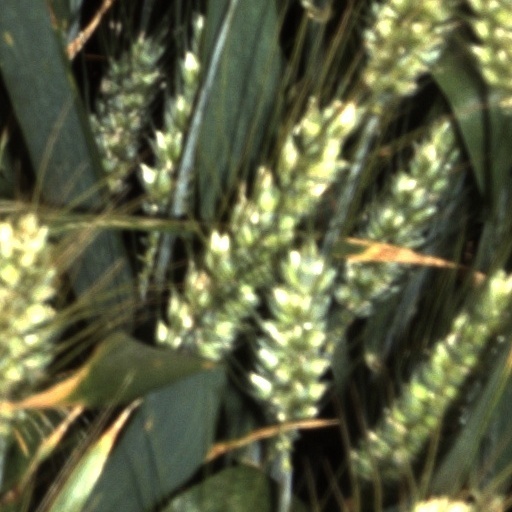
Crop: wheat